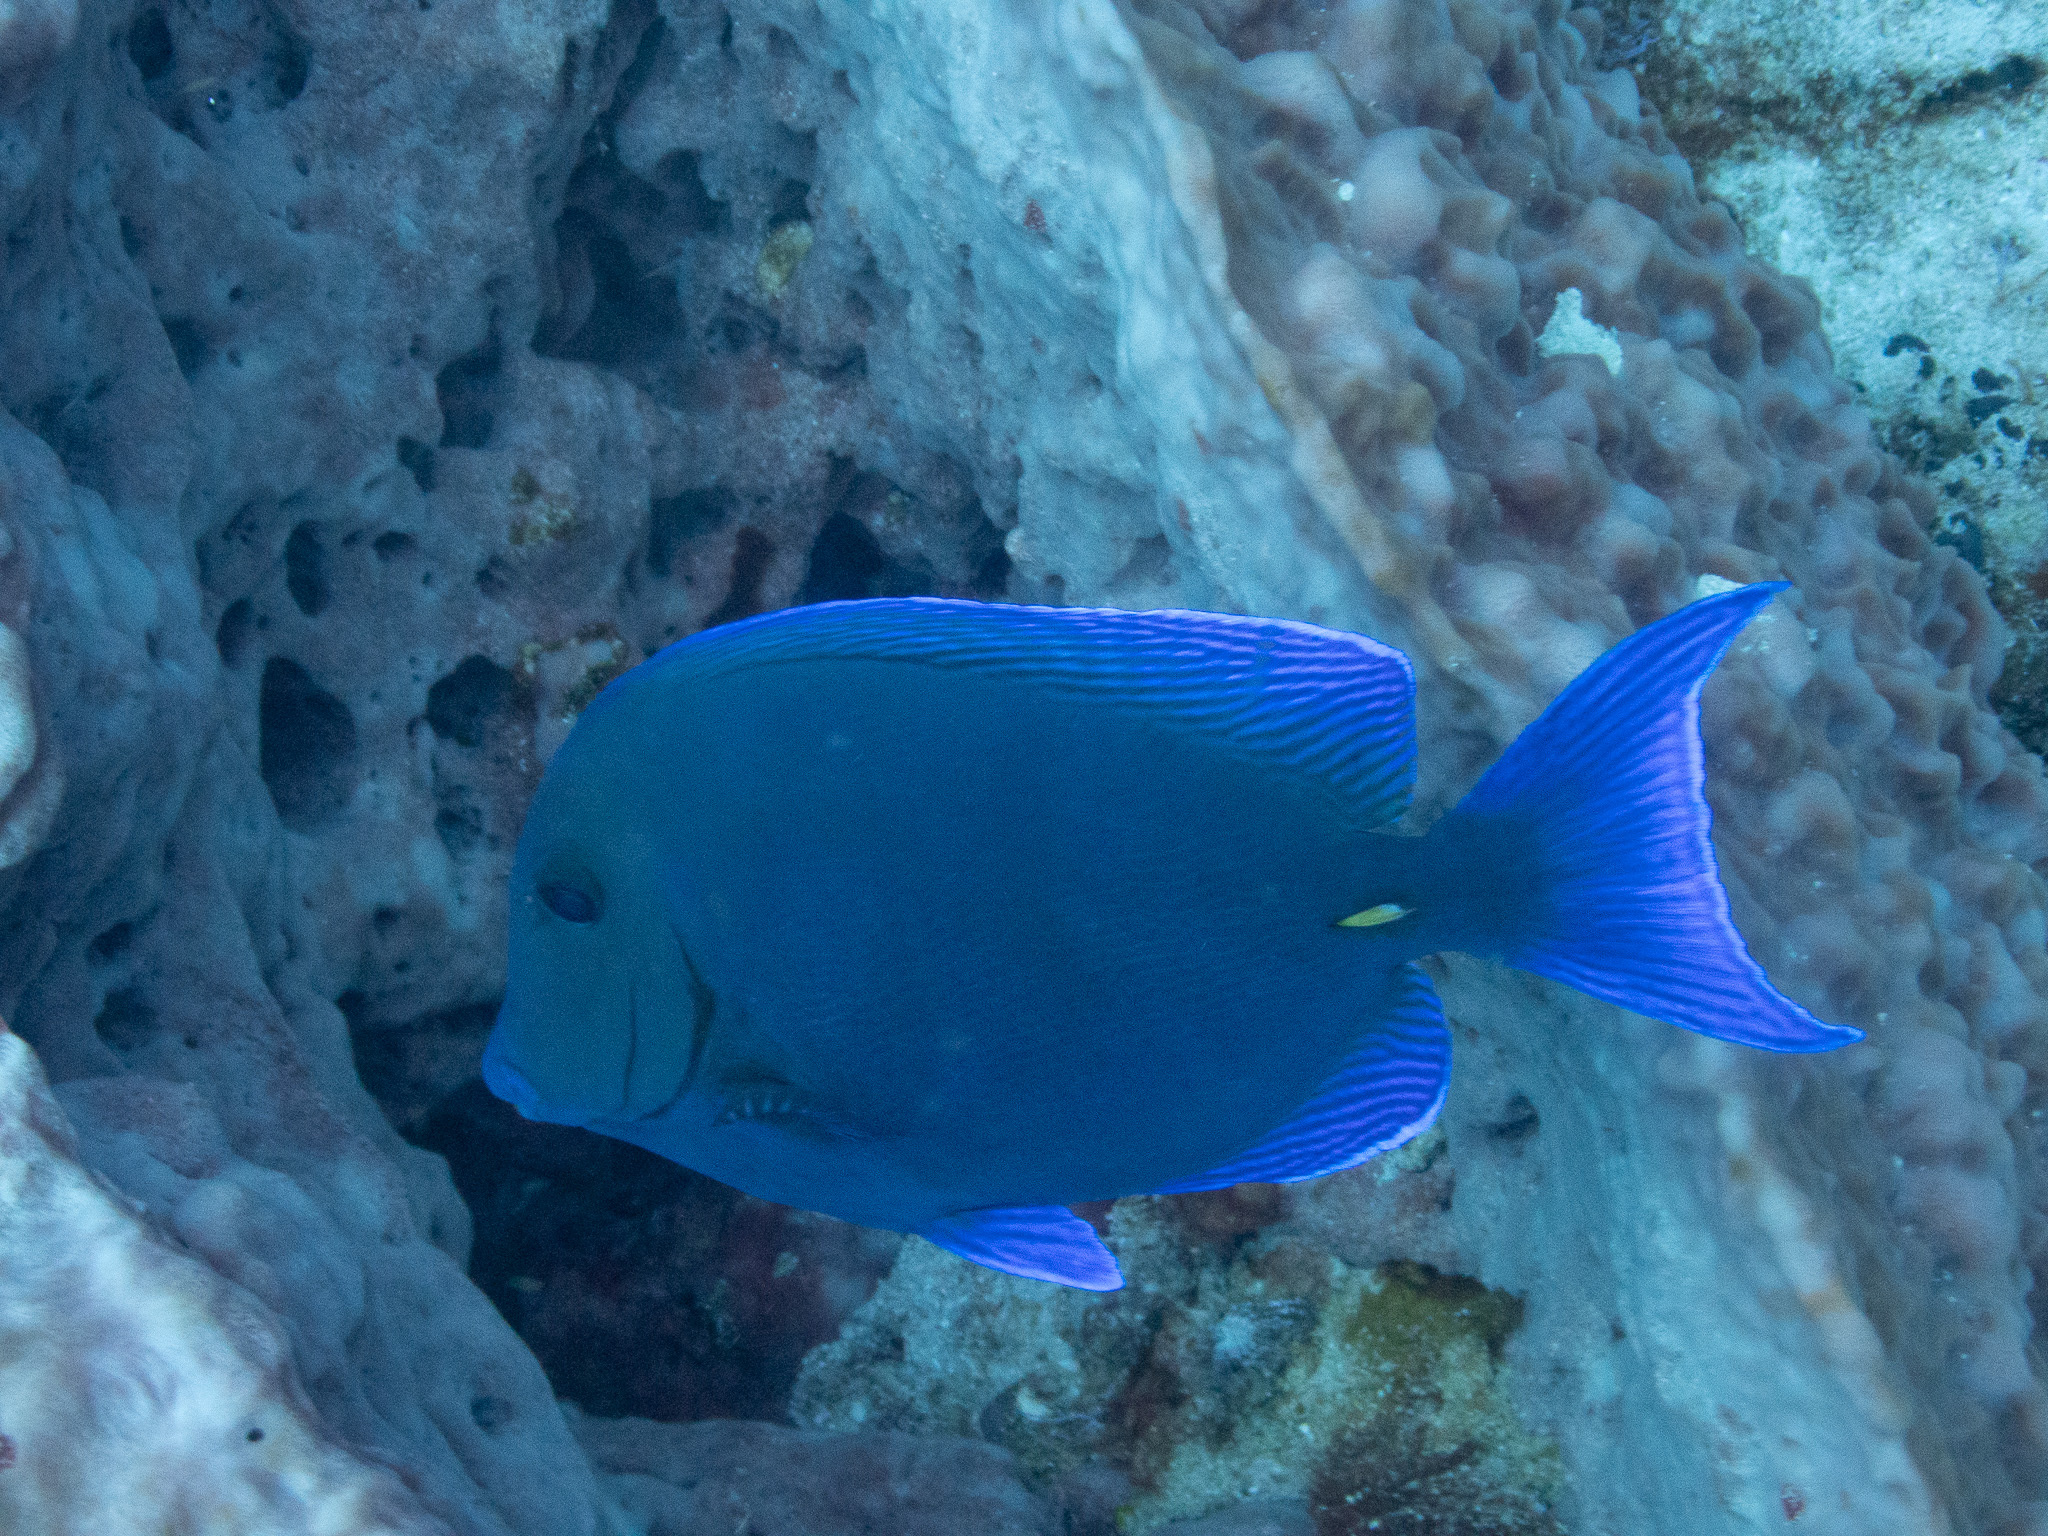
Acanthurus coeruleus (Atlantic Blue Tang)